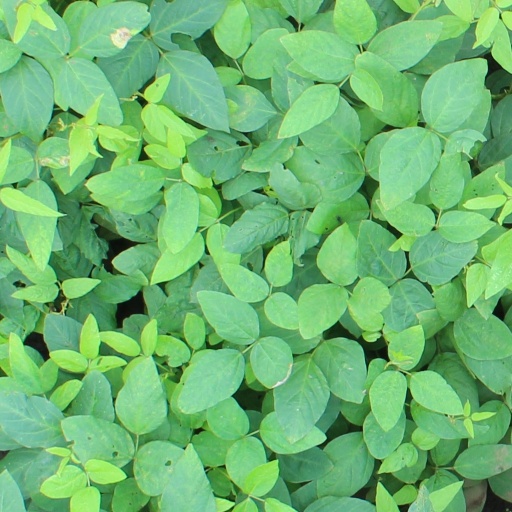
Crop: soybean